M. F. Husain

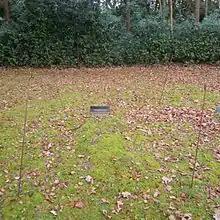
Grave of M. F. Husain in Brookwood Cemetery in Surrey, England.

Husain died, aged 95, on 9 June 2011, following a heart attack. He had been unwell for several months. He died at the Royal Brompton Hospital in London, and was buried in Brookwood Cemetery on 10 June 2011.